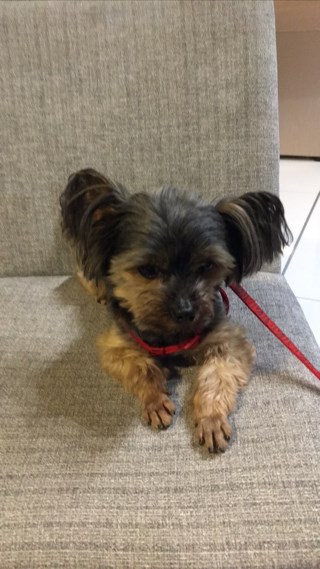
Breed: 340-n000120-Yorkshire_terrier